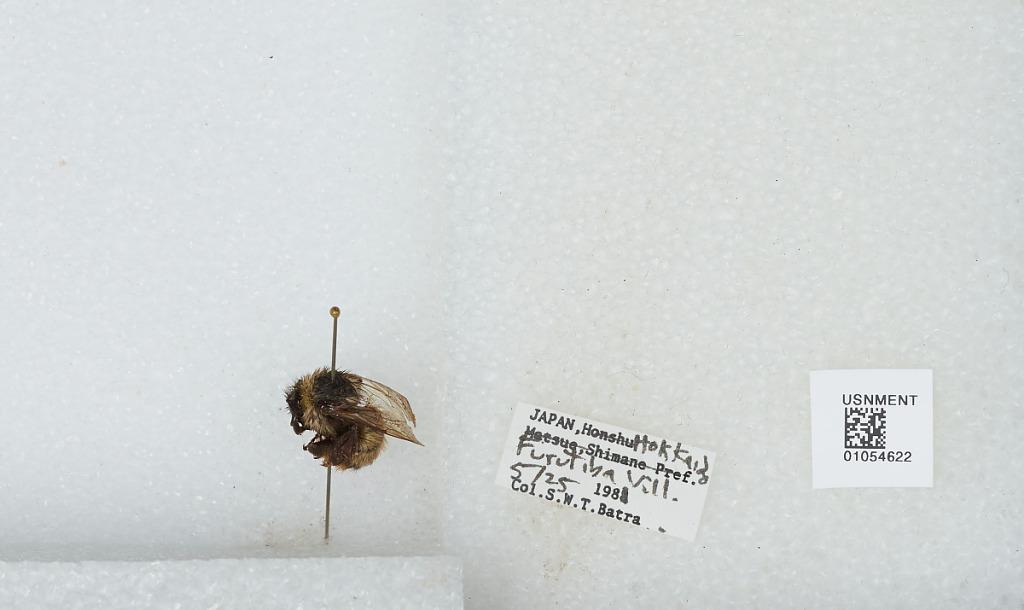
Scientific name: Bombus sp.
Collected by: S. Batra
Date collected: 1981-5-25
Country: Japan
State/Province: Hokkaido
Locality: Furutiba Village